VFA-192

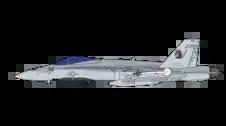
NF-306, an F/A-18A VFA-192 in the January 1991.

VA-192 took delivery of their first A-7E Corsair II in February 1970. On 6 November 1970, the squadron deployed aboard . During this cruise, VA-192's "Laotian Highway Patrol" set an all-time record for ordnance dropped on a single cruise, over 15 million pounds, while flying more than 6,600 flight hours and amassing 2,901 arrested landings. The squadron delivered this record amount of ordnance on enemy supply routes both day and night, in all kinds of weather, without losing a single man or aircraft. After returning to NAS Lemoore in July 1971, the squadron immediately began preparing for another combat cruise to Southeast Asia. On 17 February 1972, VA-192 departed on their sixth Vietnam combat cruise, flying their first combat sorties on 5 March 1972.